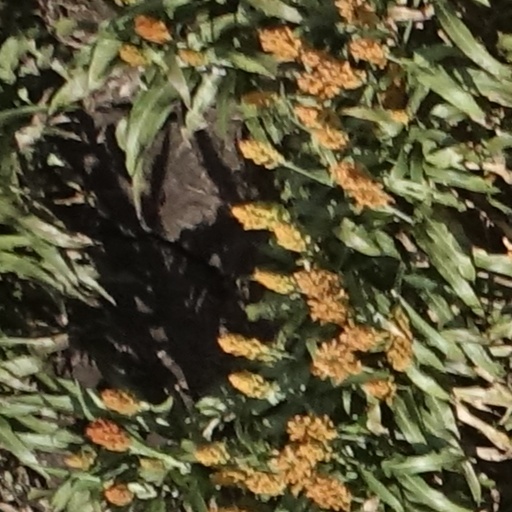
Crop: sorghum